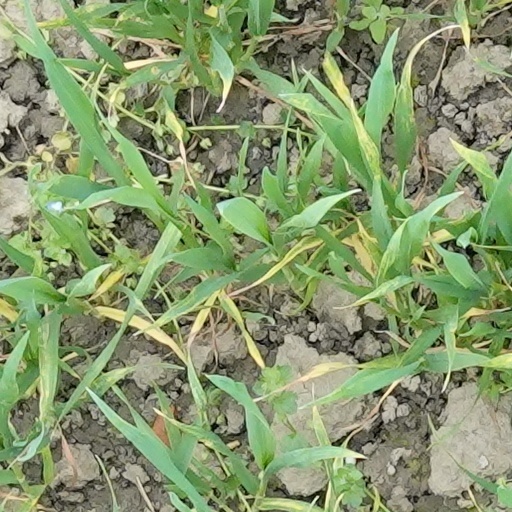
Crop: wheat